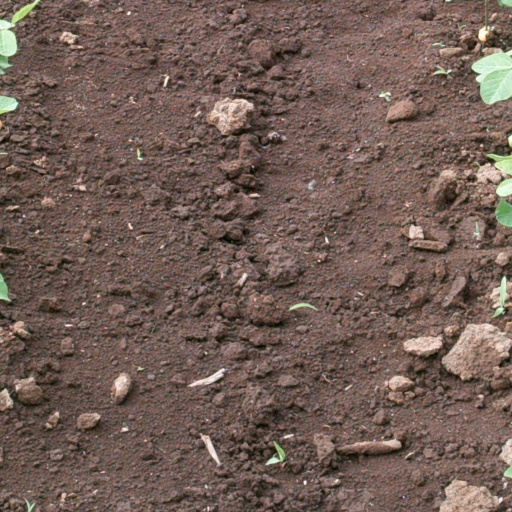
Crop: soybean